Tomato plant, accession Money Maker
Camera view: bottom (45 deg); turntable rotation: 180 degrees
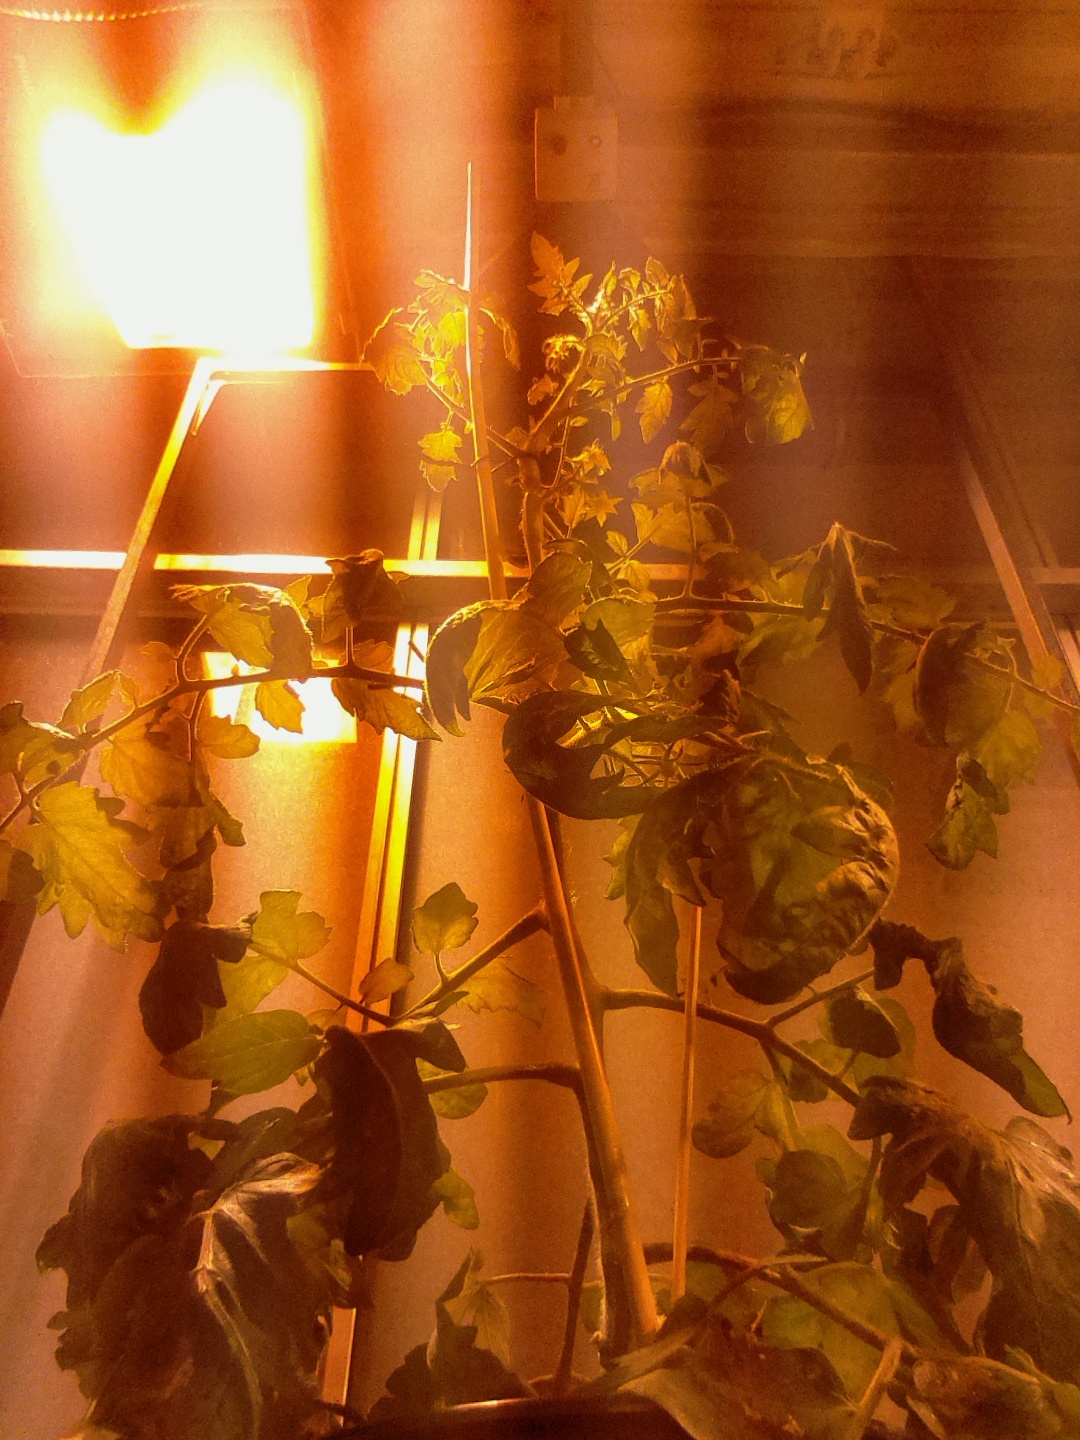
BBCH growth stage 78: 80% -90% of final fruit size